Bern Minster

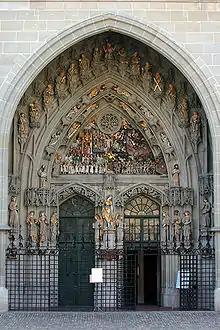
Main entrance

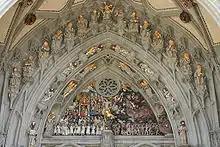
Details of the Last Judgement.

Over the main portal is one of the most complete Late Gothic sculpture collections in Europe. This collection represents the Christian belief in a Last Judgment where the wicked will be separated from the righteous. This sculpture shows the wicked naked on the right, while the righteous stand clothed in white on the left. In the center is Justice, with Saints and the wise and foolish virgins around her. In the centre stands Michael the Archangel with a raised sword.